Noakhali riots

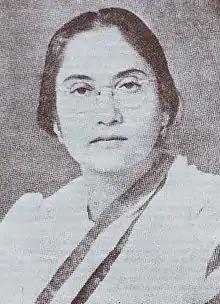
Leela Roy rescued 1,307 Hindu girls.

When the news of the events in Noakhali reached the outside world, Indian social, religious, and political institutions came forward for relief and rescue operations. Notable among them were the Bharat Sevashram Sangha, Hindu Mahasabha, the Indian National Congress, the Communist Party of India, the Indian National Army, Prabartak Sangha, Abhay Ashram, Arya Samaj, and Gita Press. Thirty relief organizations and six medical missions participated in the relief work in Noakhali. Additionally, there were 20 camps under Gandhi's "one village, one worker" plan.